The King of Fighters '98

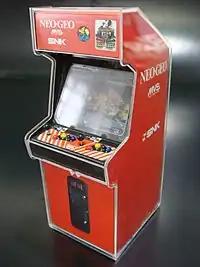
Example of an arcade cabinet of the game. The cabinet's screen shows Kyo Kusanagi performing the "100-shiki: Oniyaki" on Iori Yagami

"KOF '98" was originally released for arcades on July 23, 1998. It was also released for the Neo Geo AES on September 23, 1998, the Neo-Geo CD on December 23, 1998, and the PlayStation on March 25, 1999. The PlayStation version was published in North America by Agetec, becoming the first PlayStation installment in the series to be released outside Japan since "The King of Fighters '95".